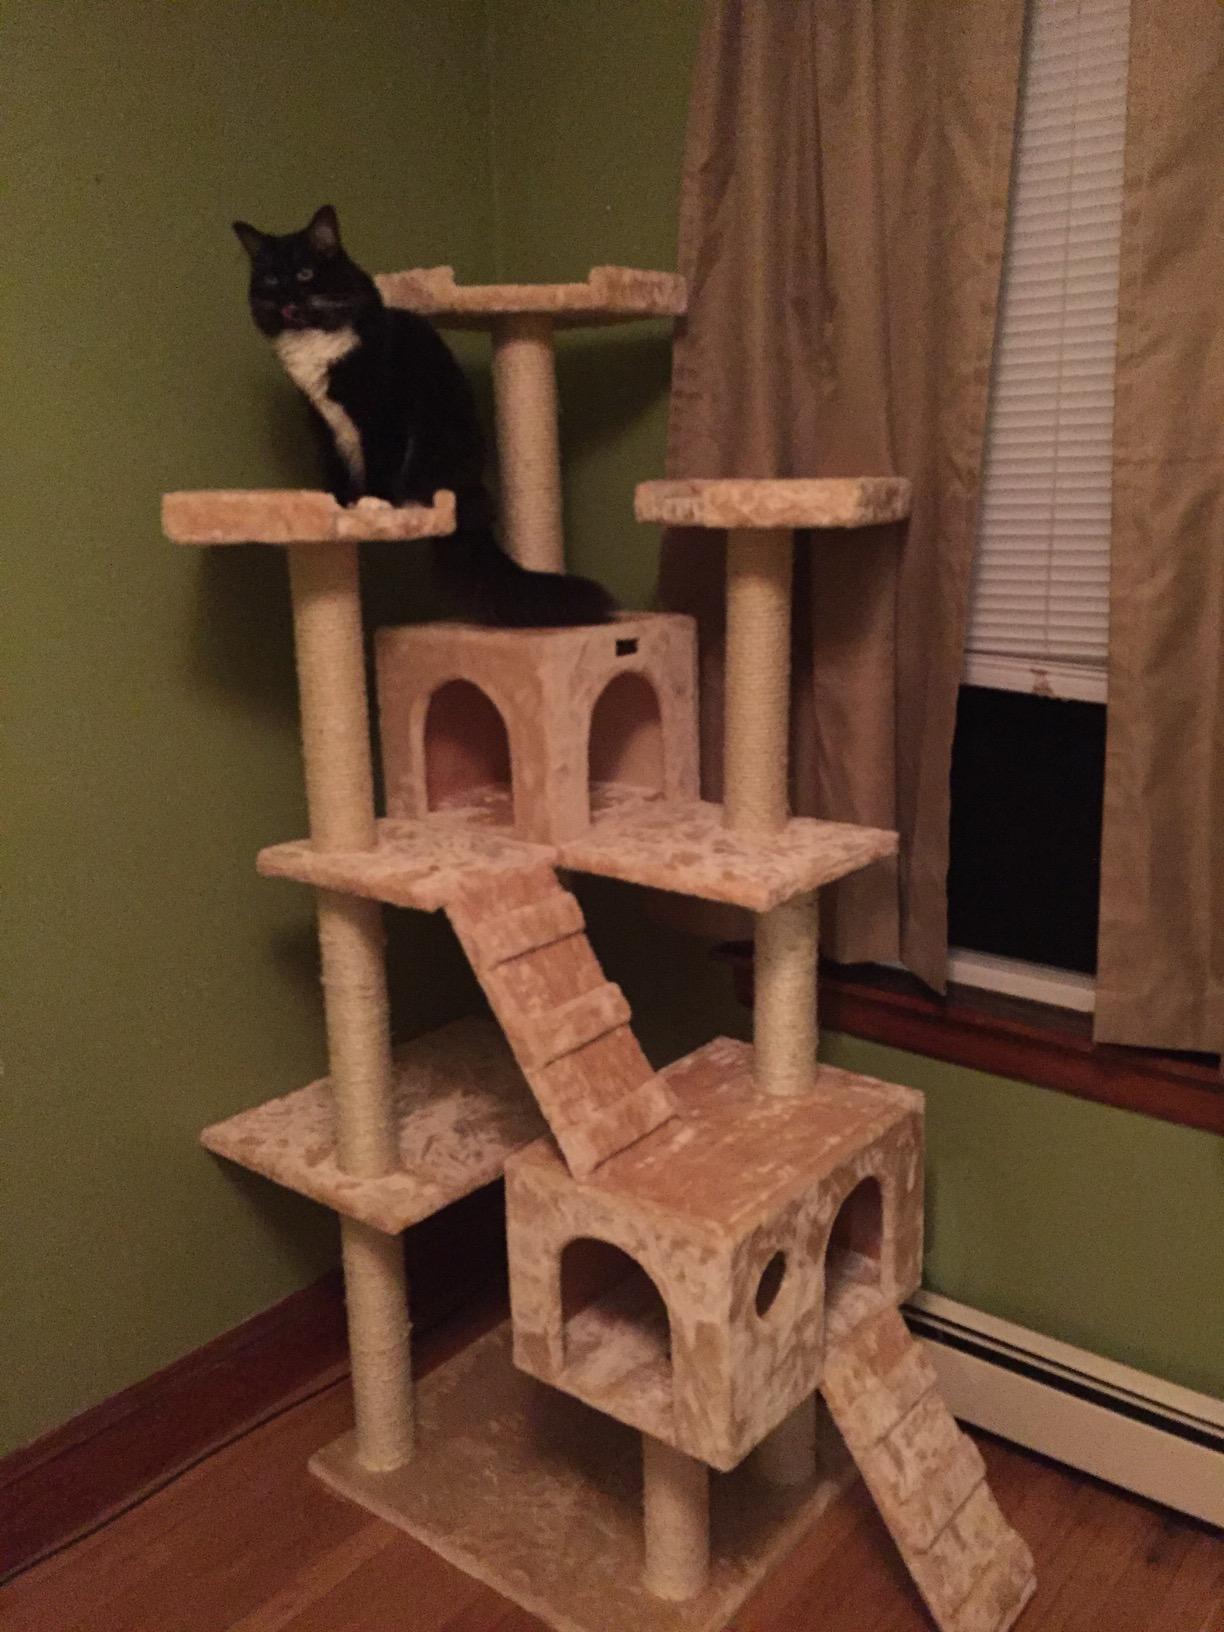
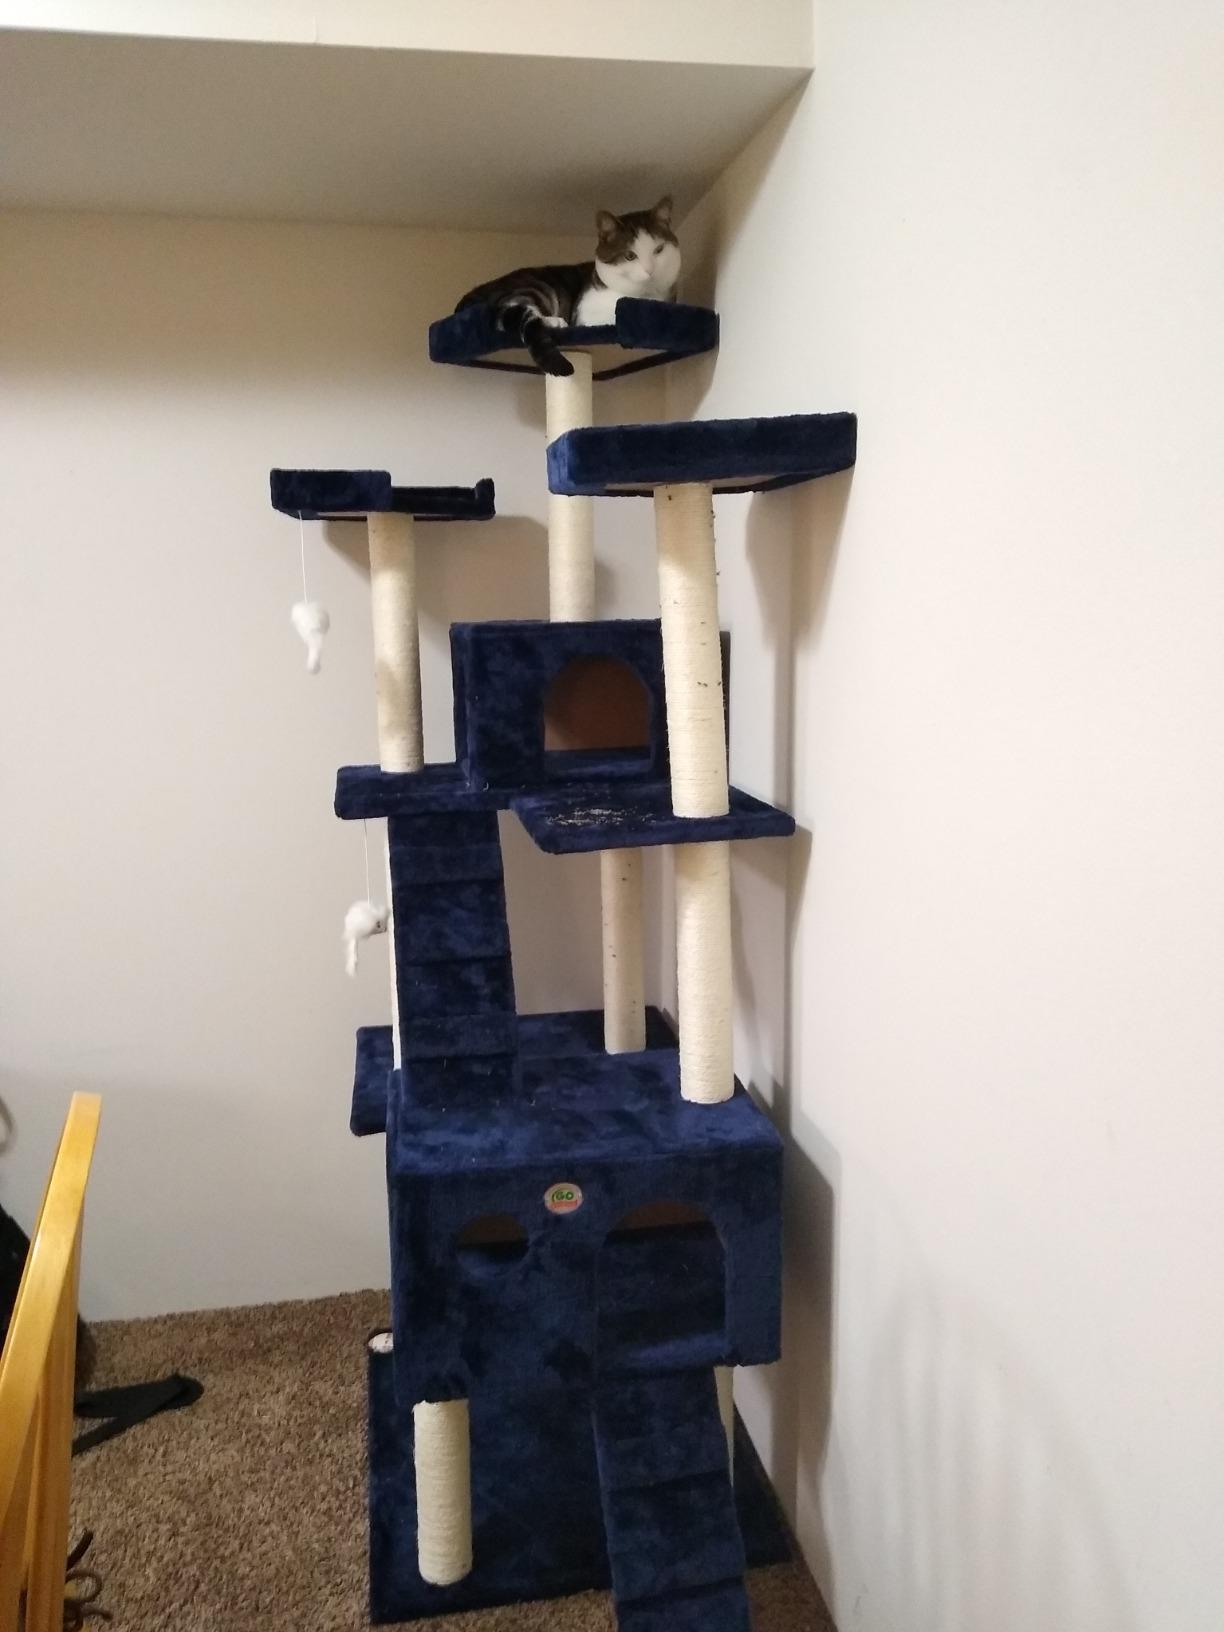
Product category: items_cat tree
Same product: no